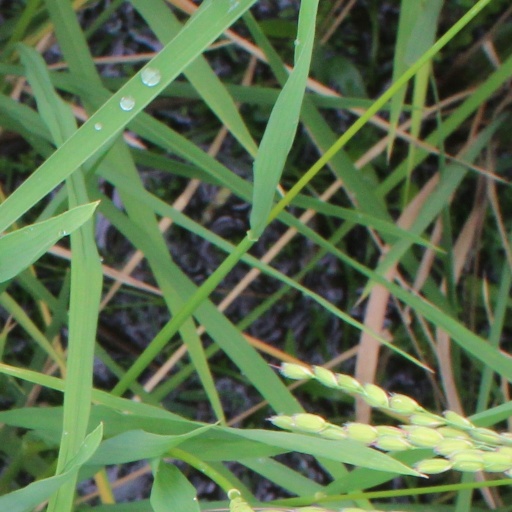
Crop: rice